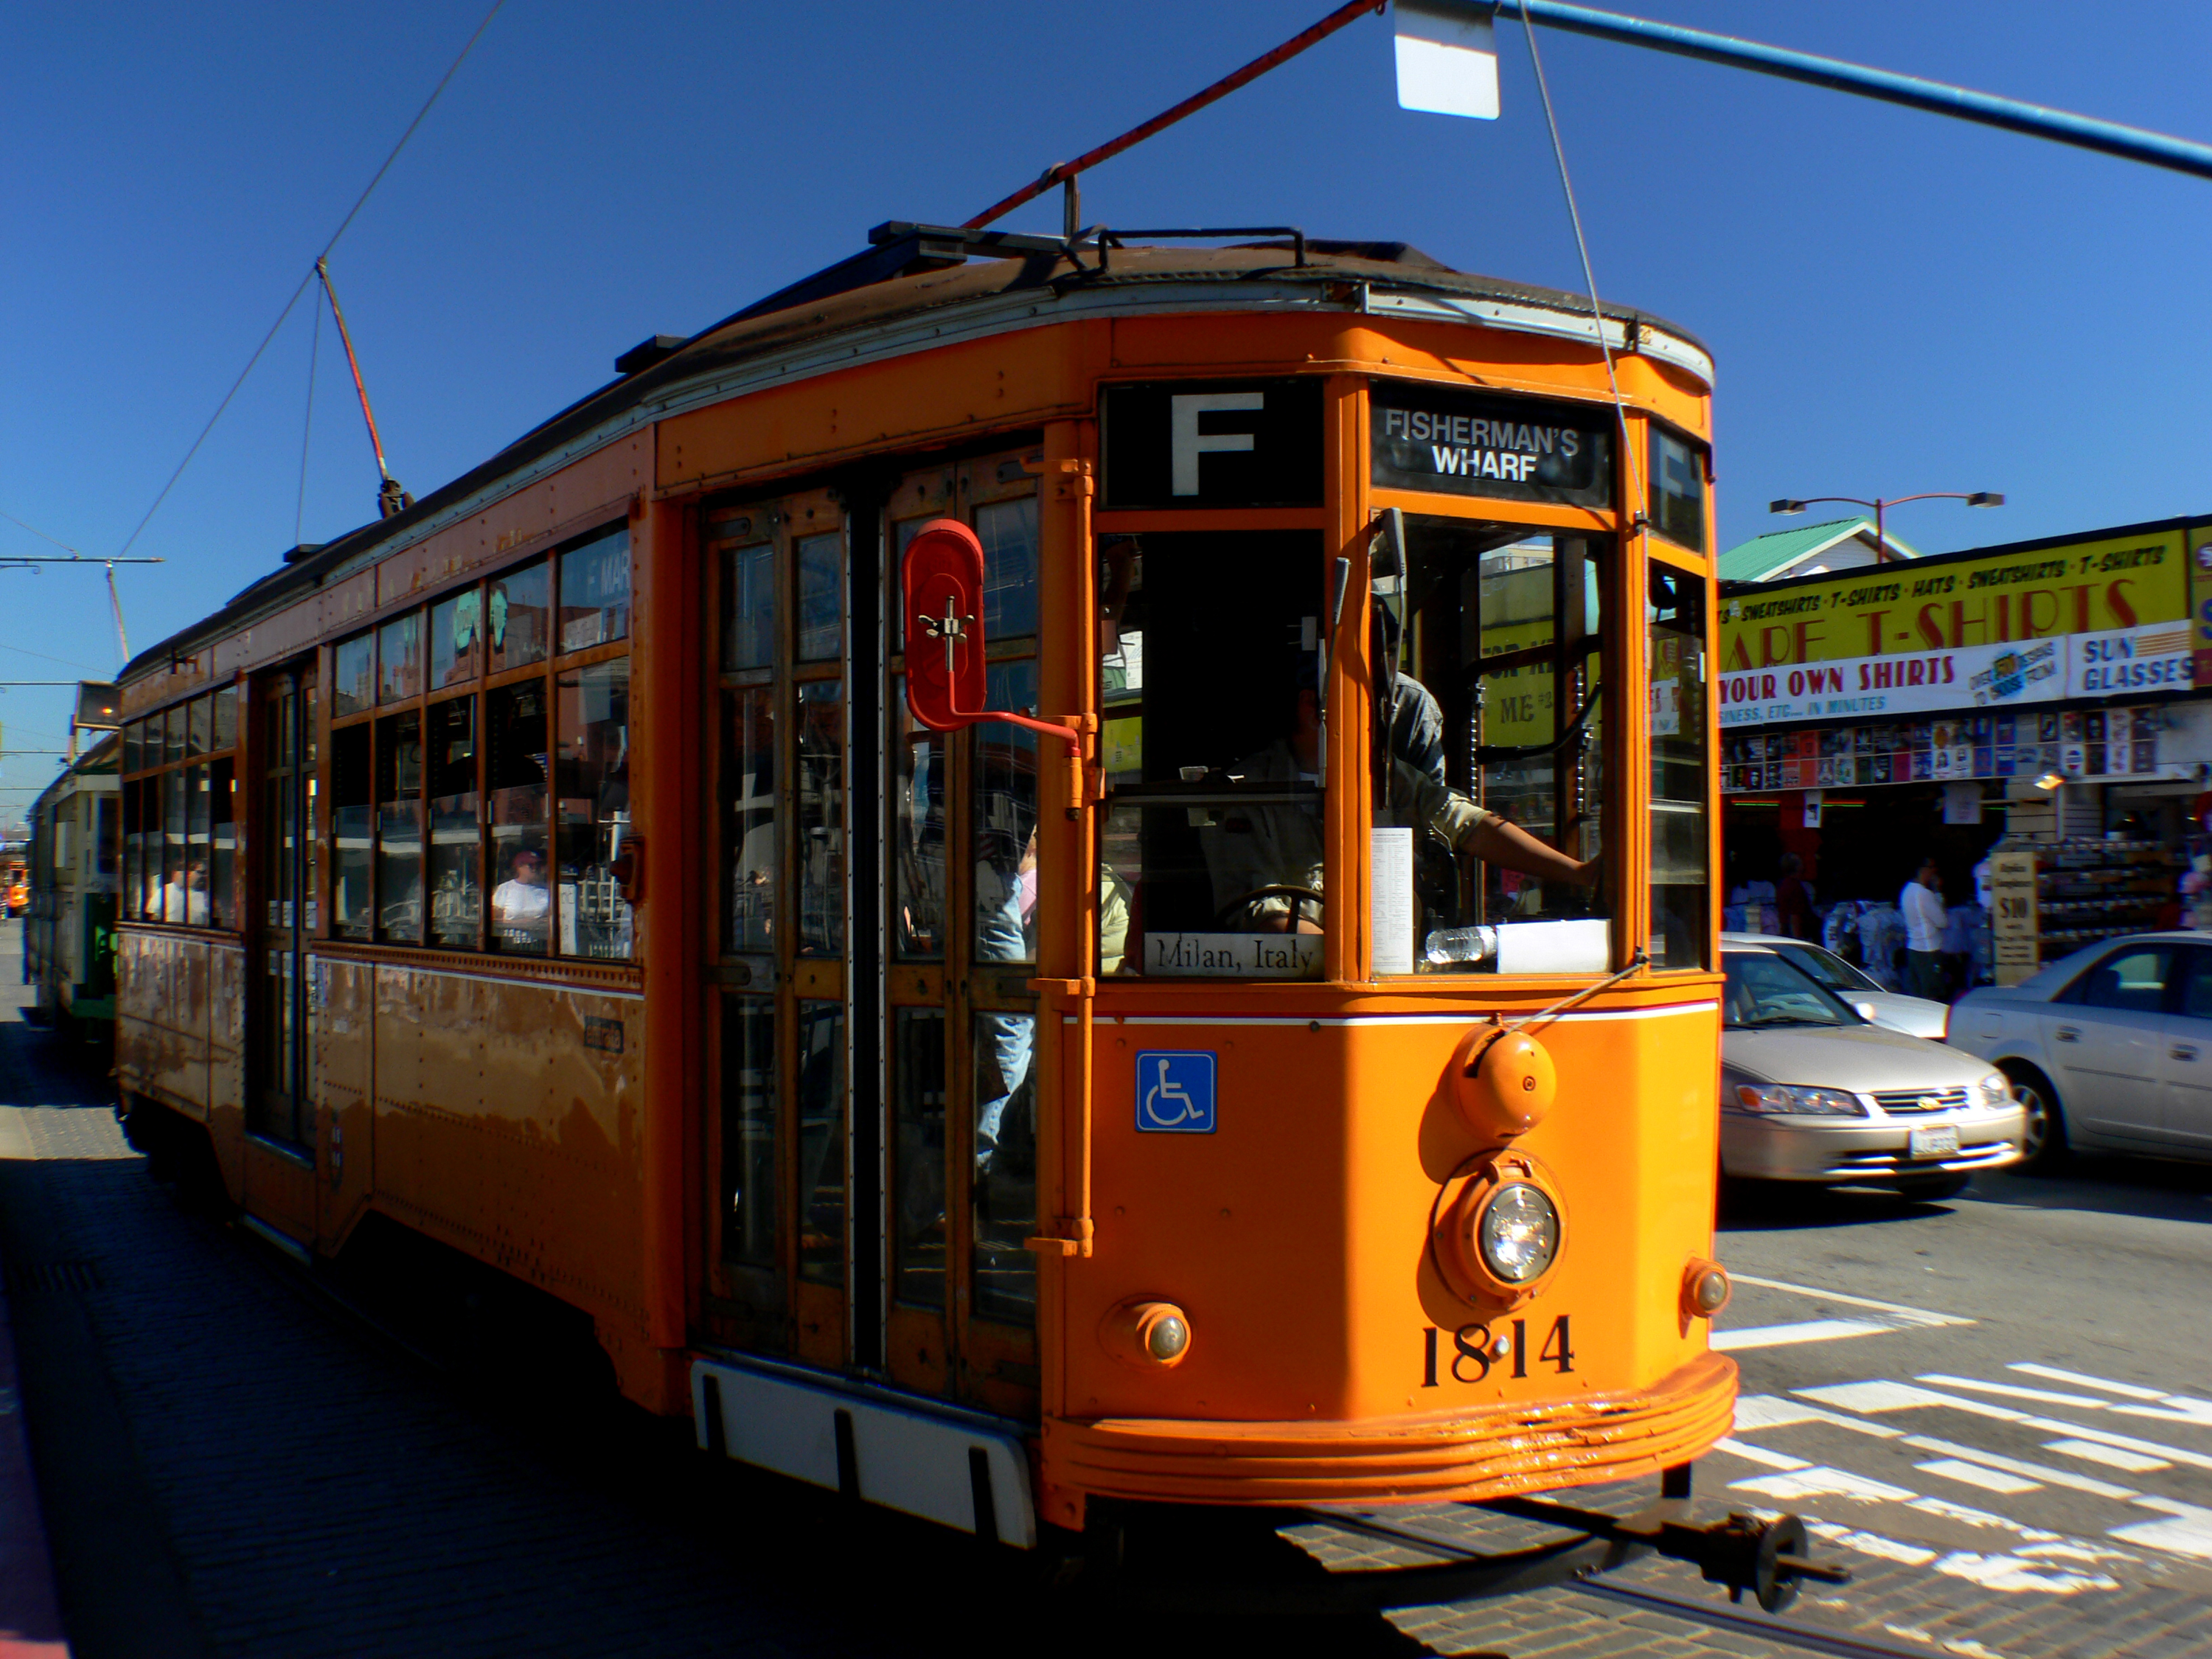
tram, transport, vehicle, electricity, cable car, public transport, boats, publictransport, trains, trams, buses, land vehicle, mode of transport, rolling stock, metropolitan area